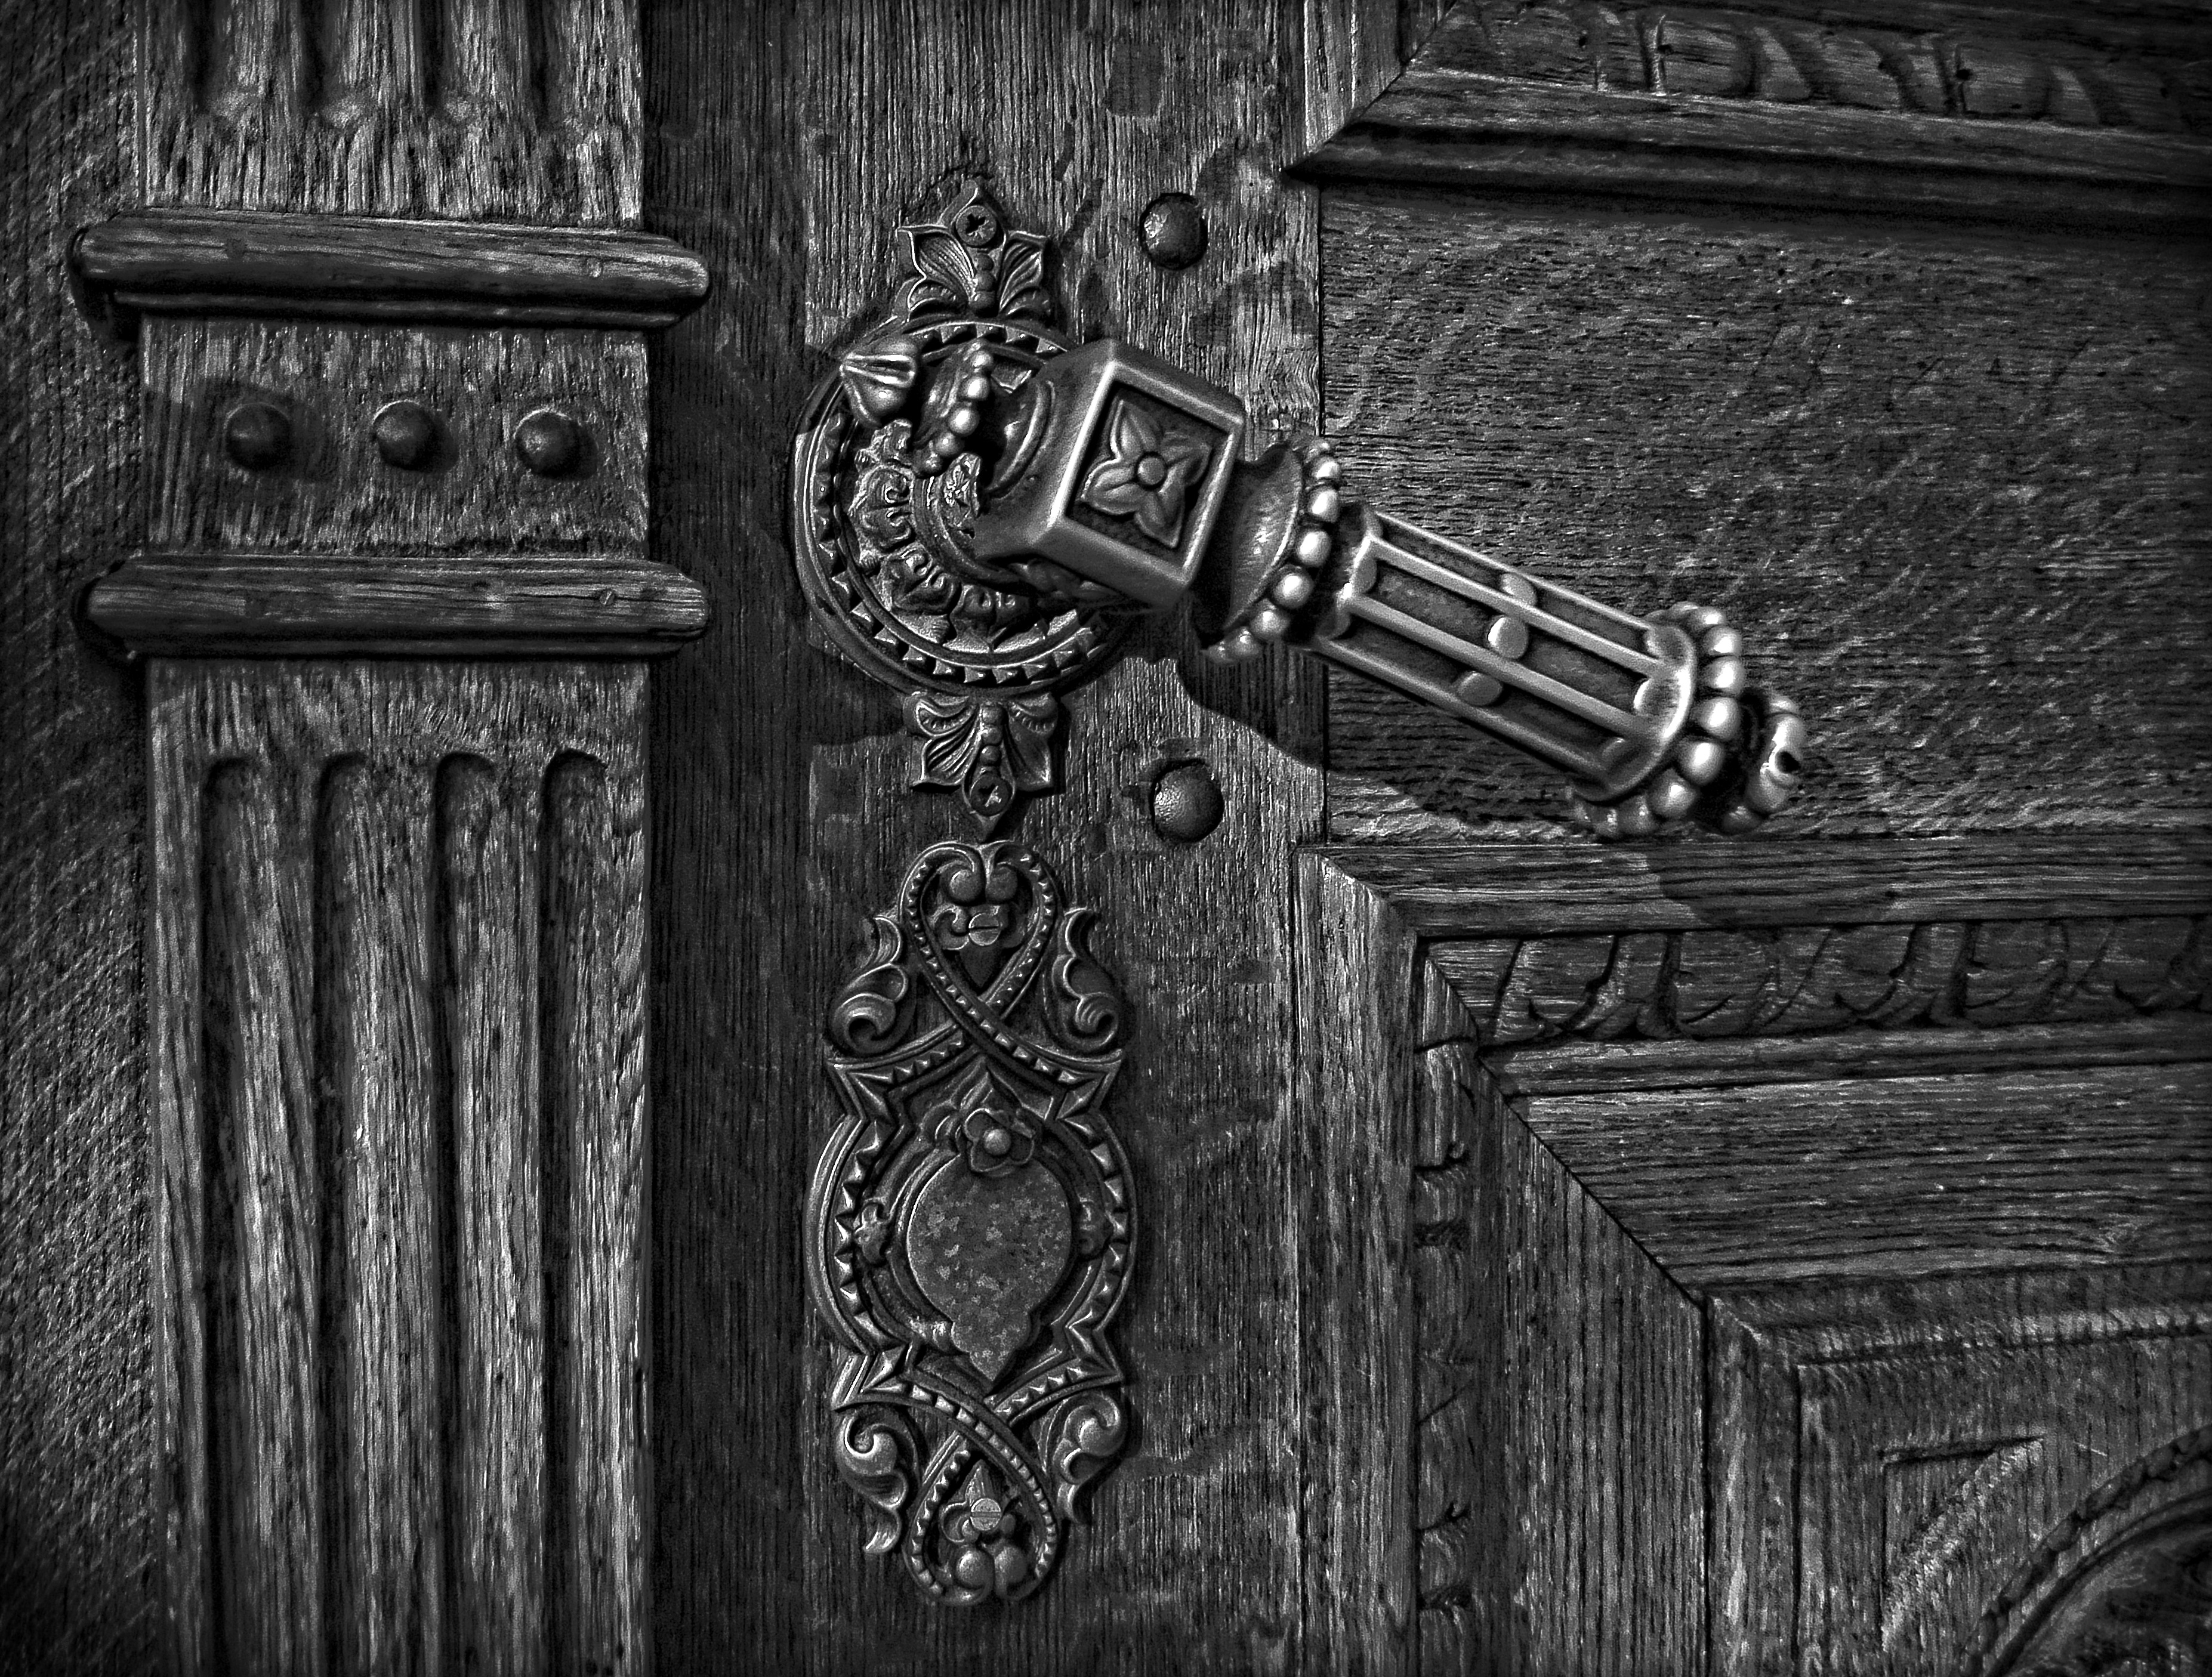
black and white, wood, white, photography, texture, rust, darkness, church, cathedral, black, monochrome, door, drawing, symmetry, photograph, iron, old door, slovenia, ljubljana, screenshot, old church, b w, monochrome photography